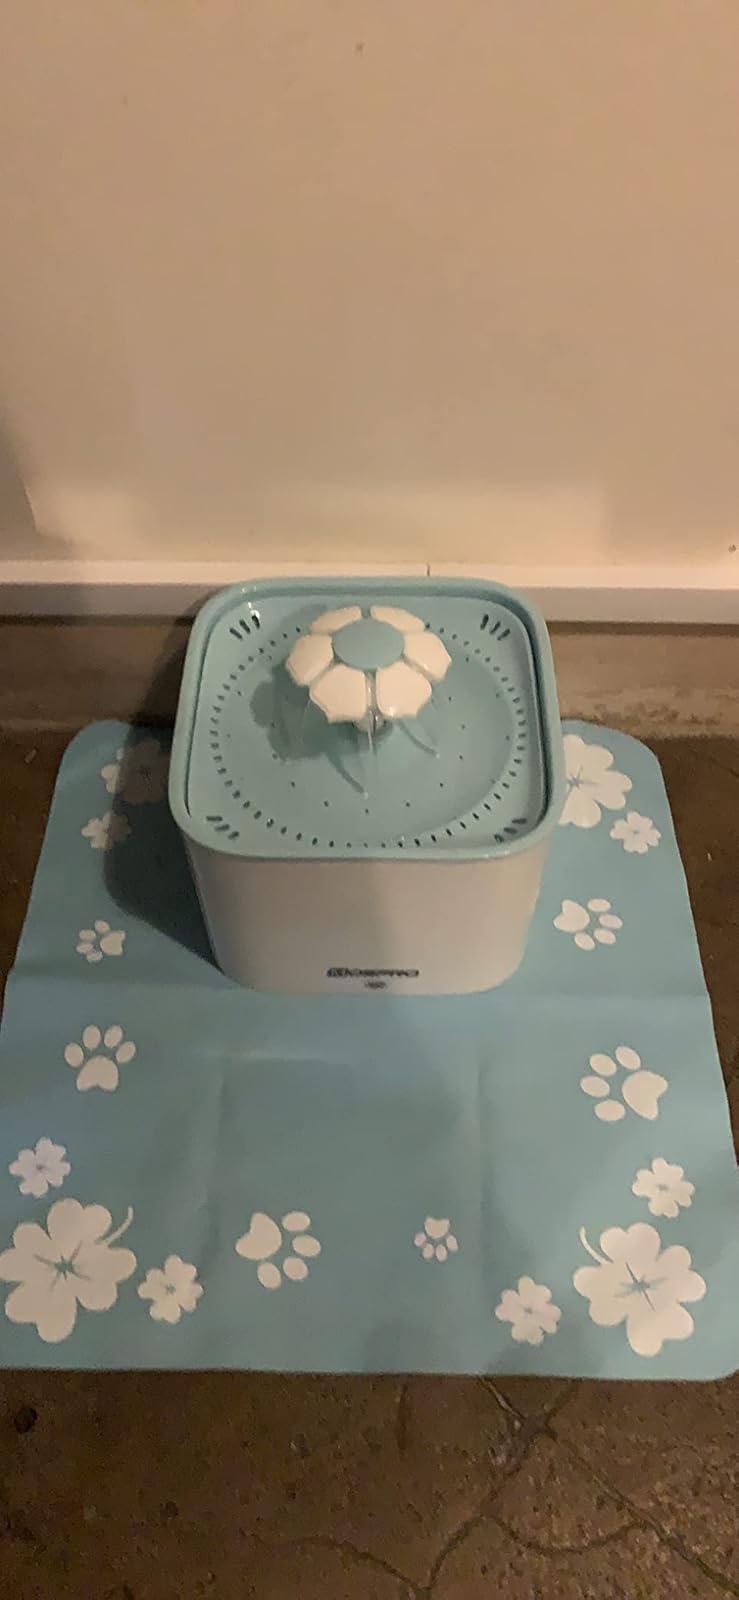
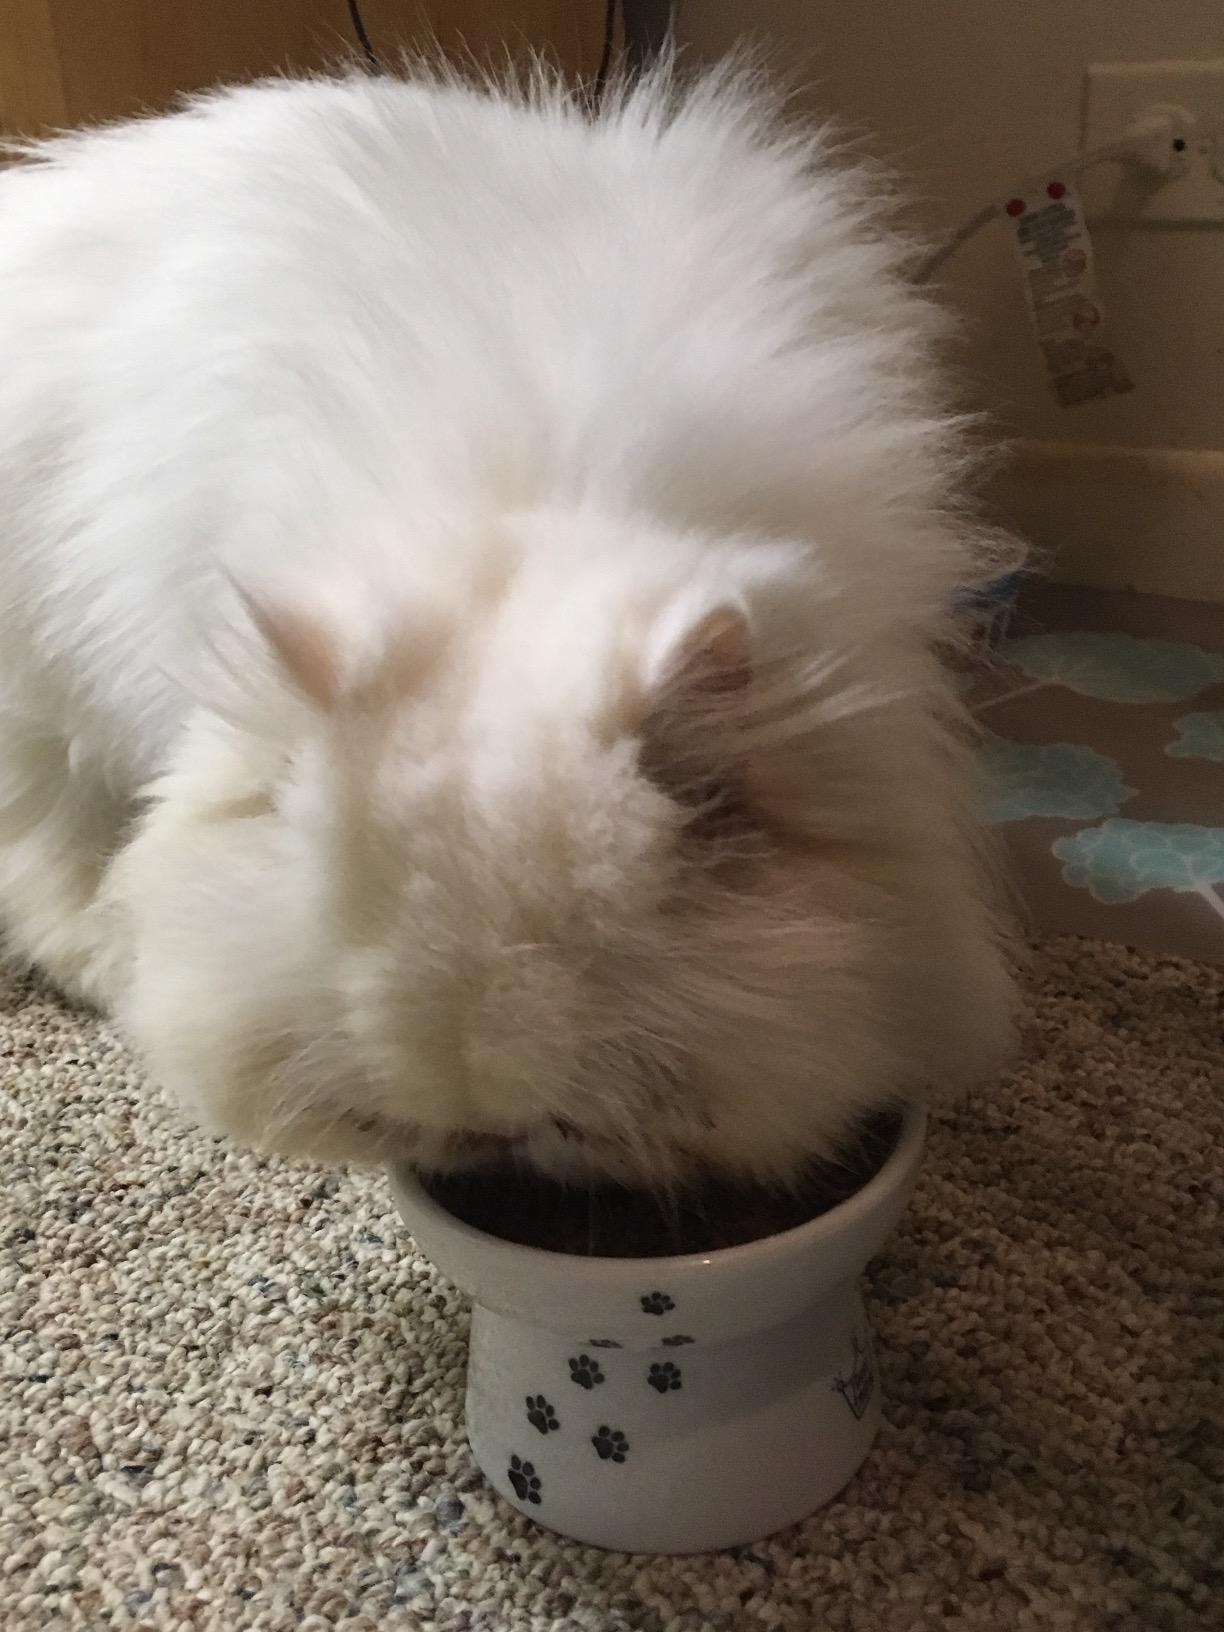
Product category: items_bowl
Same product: no